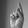
ASL letter: K